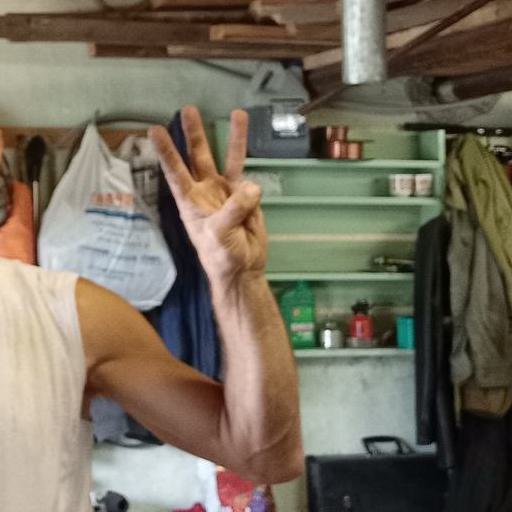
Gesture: three